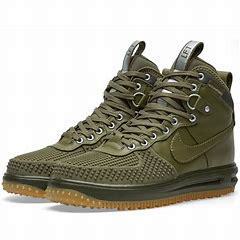
Brand: Nike
Model: Lunar Force 1 Duckboot